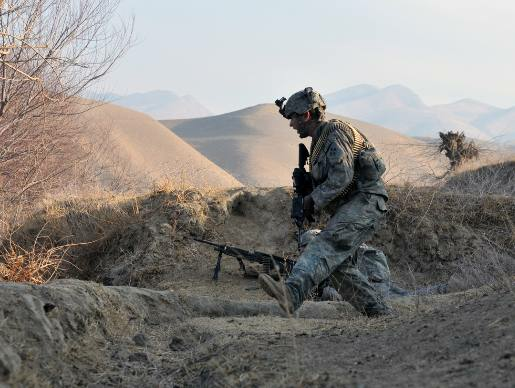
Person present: Yes